HMS Goliath (1898)

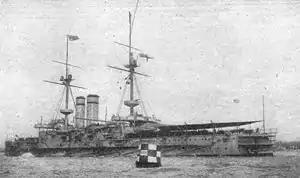
HMS "Goliath"

The keel for "Goliath" was laid down on 4 January 1897, and the completed hull was launched on 23 March 1898. The ship was commissioned on 27 March 1900 by Captain Lewis Edmund Wintz to serve on the China Station, where she arrived later the same year. She underwent a refit at Hong Kong from September 1901 – April 1902. Captain Frank Hannam Henderson was appointed in command 11 July 1902. She left the China Station in July 1903 and returned home, where she paid off into the commissioned Reserve at Chatham Dockyard on 9 October 1903. While in reserve, "Goliath" underwent a refit at Palmers on the Tyne from January–June 1904, then participated in maneuvers later in the year. On 9 May 1905, "Goliath" returned to full commission at Chatham to relieve her sister ship on the China Station. However, Great Britain and Japan ratified a treaty of alliance while she was on her outbound voyage, allowing the Royal Navy to reduce its presence on the China Station and recall all battleships from those waters; when "Goliath" reached Colombo, Ceylon in June 1905, she was recalled, and was instead attached to the Mediterranean Fleet. In January 1906, she was transferred to the Channel Fleet.